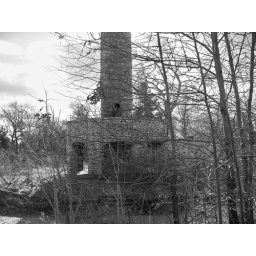
Tower in black and white